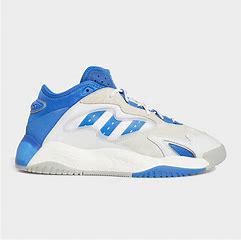
Brand: adidas
Model: originals Adidas Originals Streetball